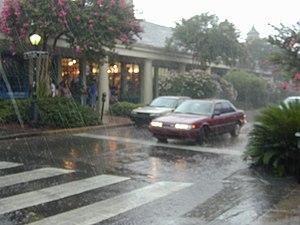
Une pluie torrentielle sous orage, aussi appelée lame d'eau, est un événement météorologique violent qui se produit lorsqu'un orage contenant une masse importante d'eau la déverse en très peu de temps sur une région limitée. Ces pluies causent souvent des inondations, en particulier lorsque le relief est accidenté et que la pluie ruisselle dans des pentes vers une vallée, causant la crue d'un cours d'eau. Le diagnostic et la prévision de ces pluies constituent pour le météorologue d'exploitation un problème particulièrement ardu. Ce type d'orage dépend en effet de la disponibilité d'humidité, d'un faible cisaillement des vents avec l'altitude et d'une circulation atmosphérique particulière.